Buff Cobb

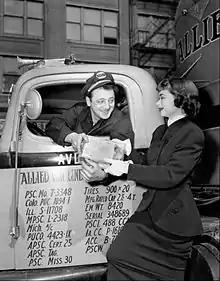
Cobb with Ralph Edwards on a 1949 stunt of the radio version of "Truth or Consequences"

Patrizia Cobb Chapman was born in Florence, Tuscany, Italy, to opera singer Frank Chapman, whose own father was the ornithologist and pioneering writer of field guides Frank Michler Chapman, and playwright Elisabeth Cobb, whose father was the author and humorist Irvin S. Cobb. When she was young, her parents divorced and her father married mezzo-soprano opera singer Gladys Swarthout.